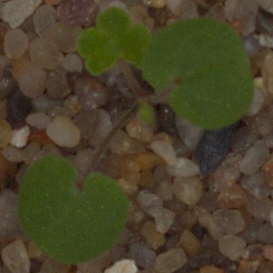
Label: smallflowered_cranesbill